The Mountain Shadow

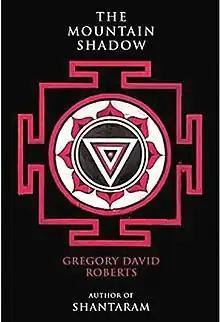
Hardcover edition

The Mountain Shadow is a 2015 novel by Australian author Gregory David Roberts and is a sequel for his 2003 novel "Shantaram". Grove Press initially released the book on 13 October 2015. This is the second book in the proposed trilogy.